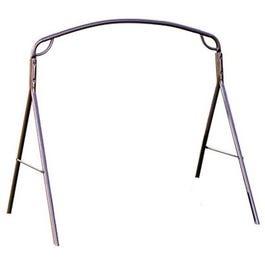
Patio Swing Frame, Bronze, 71.5-In.
This swing frame works with swing seats and glider chairs from the Woodlawn Collection. Features steel tube frame with bronze, powder-coated finish. Easy assembly. Frame only, swing seats are sold separately TV#131006 and 349100.
Brand: Woodlawn
Category: Home & Garden > Lawn & Garden > Outdoor Living > Porch Swing Accessories